RB Leipzig

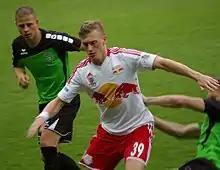
Georg Teigl playing a match for FC Red Bull Salzburg in May 2013

After losing 1–2 away to MSV Duisburg on 1 February 2014, the team would not concede a single defeat for the rest of the season. A thrilling duel with SV Darmstadt 98 appeared, with both teams fighting for the crucial second place. The two teams met at the 35th matchday, on 19 April 2014. RB Leipzig came out as the winner, defeating SV Darmstadt 98 by 1–0 in front of 39,147 spectators at the Red Bull Arena. RB Leipzig secured the second place and direct promotion to the 2. Bundesliga two weeks later, after defeating last placed team 1. FC Saarbrücken 5–1 in front of a nearly sold out Red Bull Arena on 3 May 2014. The crowd of 42,713 spectators set a new club record.